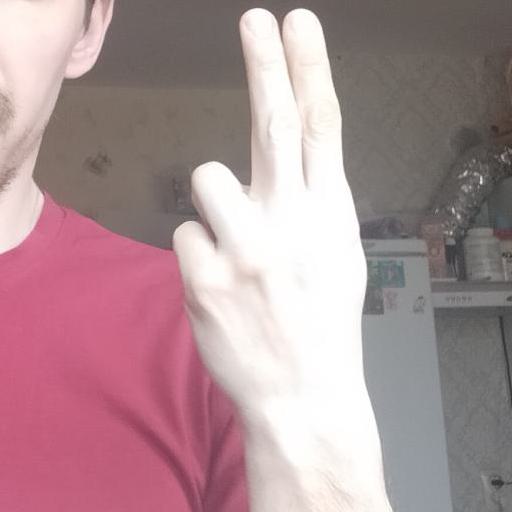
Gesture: two_up_inverted